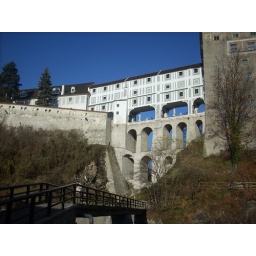
castle bridge in Cesky Krumlov, Czech Republic